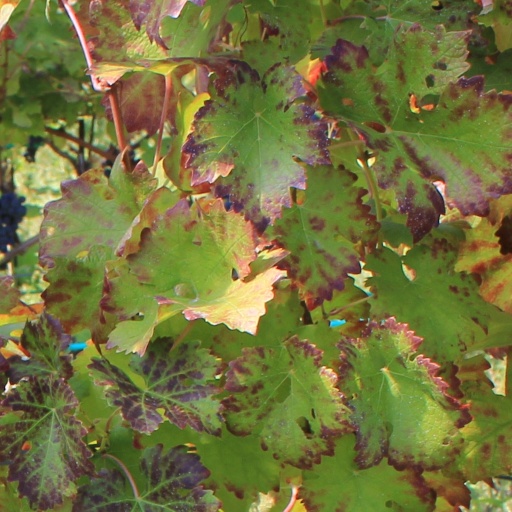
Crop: grape